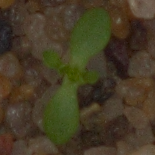
Label: scentless_mayweed